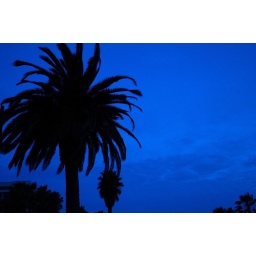
Palm tree against the sky right after sunset in Santa Monica... where it never get dark (seriously)